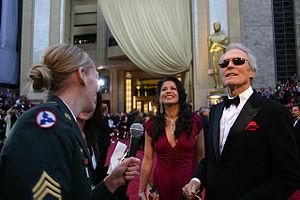
Clint Eastwood [klɪnt istwʊd], né le 31 mai 1930 à San Francisco, est un acteur, réalisateur, compositeur et producteur de cinéma américain.